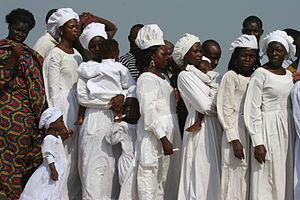
Cet article traite de différents aspects de la religion au Bénin. Le Bénin est un pays membre de l'Organisation de la coopération islamique.